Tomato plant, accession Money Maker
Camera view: vertical (180 deg); turntable rotation: 330 degrees
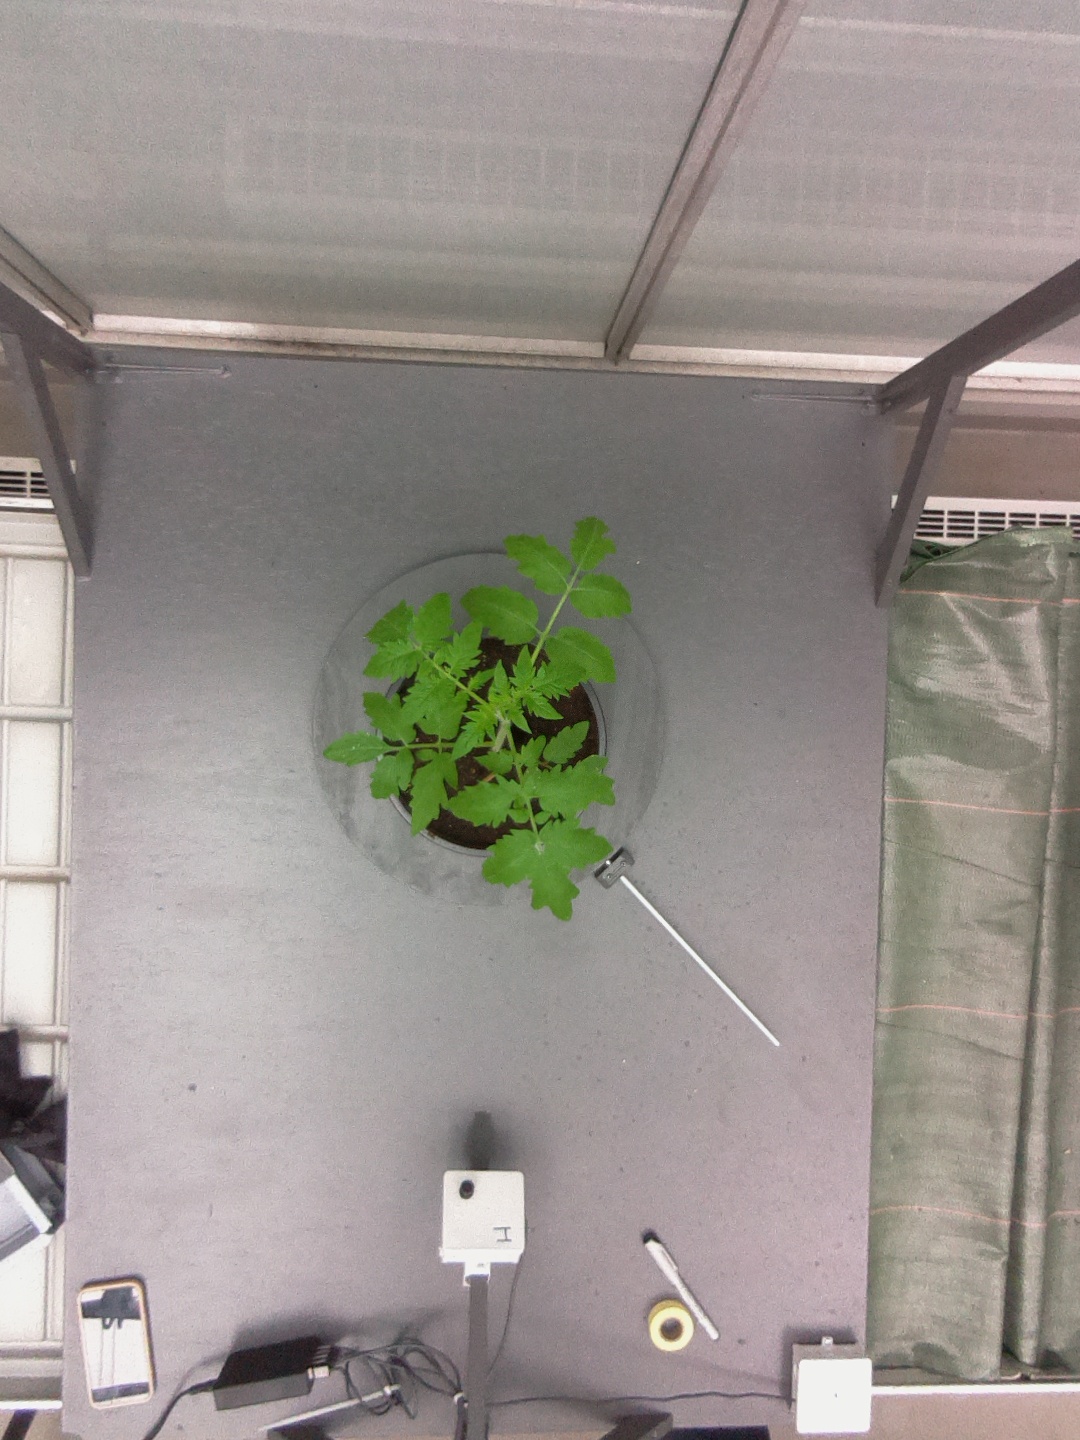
BBCH growth stage 13: 6 of true leaves visible